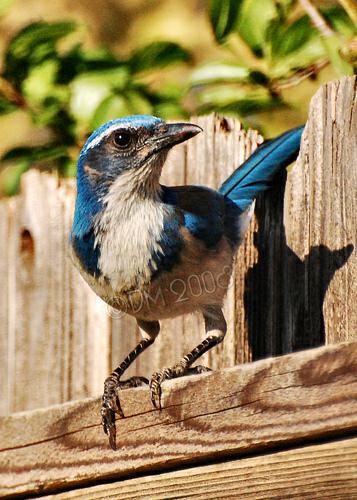
A photo of a florida jay